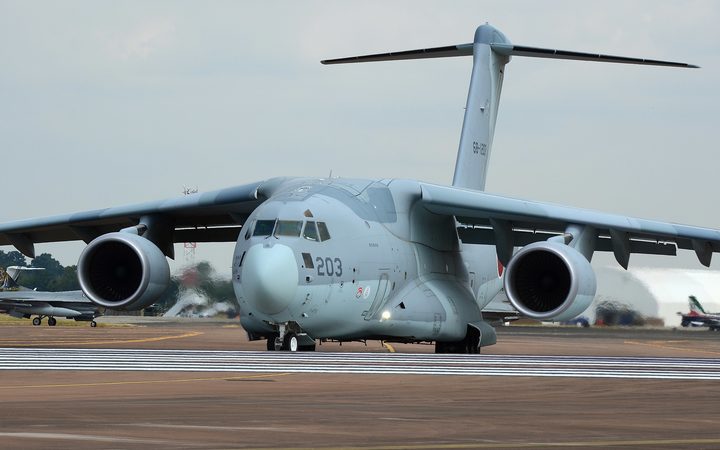
Vehicle type: Planes